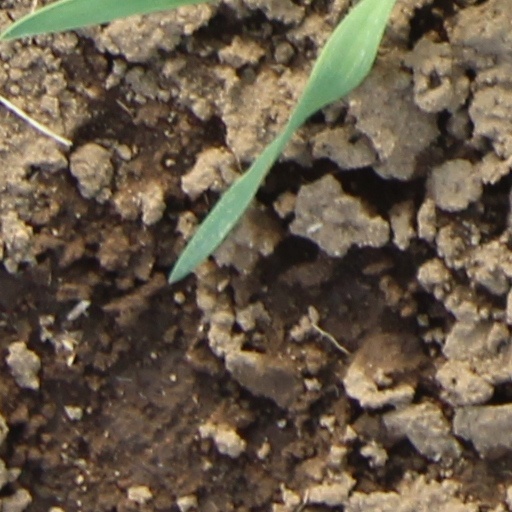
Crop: wheat